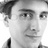
Emotion: neutral